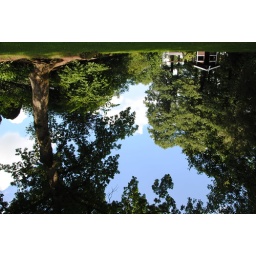
horse in the sky